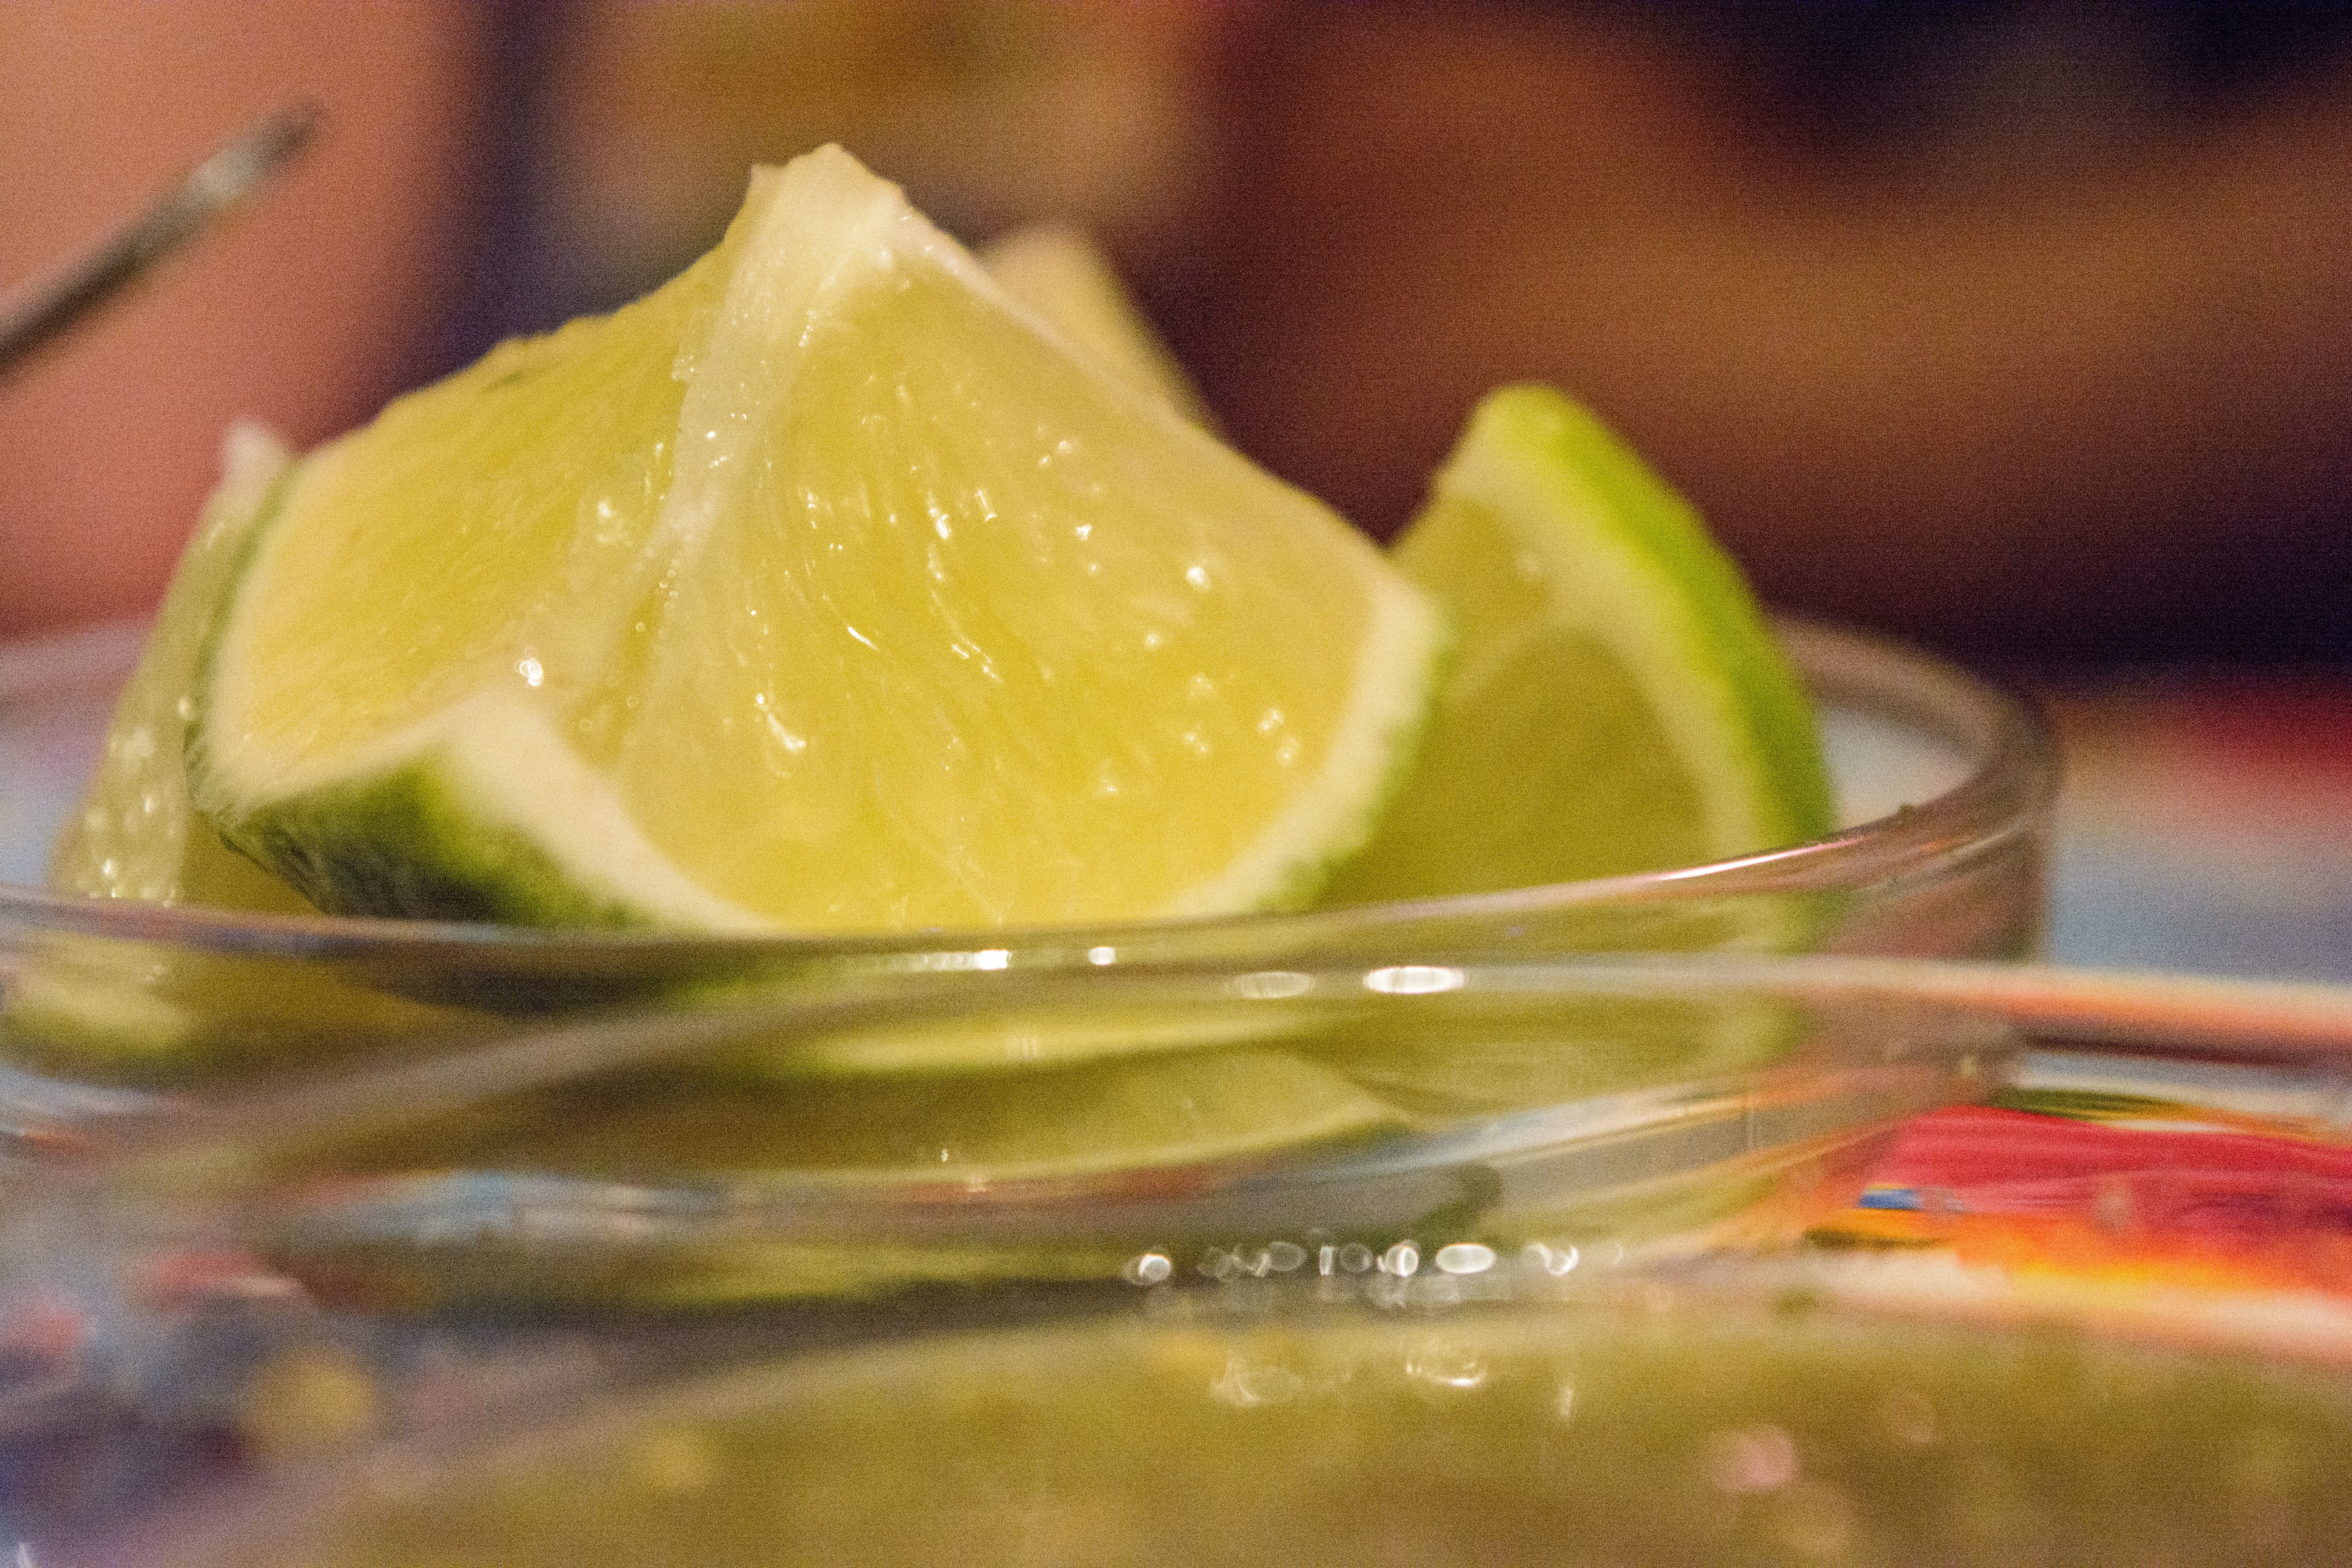
plant, fruit, dish, food, produce, drink, cocktail, lime, citrus, flowering plant, land plant, caipirinha